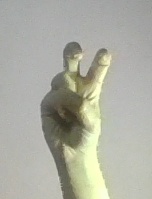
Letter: toot